James John Elementary School

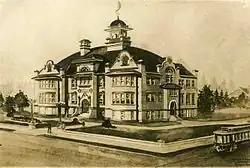
James John High School, predecessor to James John Elementary

James John Elementary is named after the pioneer of St. Johns who bequeathed land and money for the establishment of a school. In 1911, James John High School was built on what is now the playground for the current school.